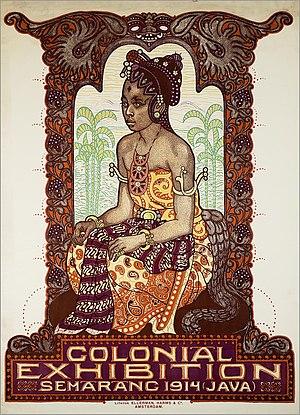
Albert Pieter Hahn, né à Groningue le 17 mars 1877 et mort à Watergraafsmeer le 3 août 1918, est un artiste peintre, dessinateur, caricaturiste et affichiste néerlandais, proche du mouvement socialiste et antimilitariste.